The Listeners (novel)

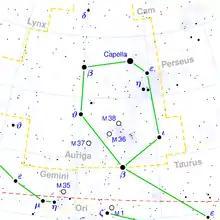
A map of the constellation Auriga, showing the star Capella.

Two years later, MacDonald and his wife have had a child, Robert MacDonald, Jr. (known as "Bobby"). MacDonald is interviewed by a journalist, George Thomas. Thomas is skeptical of The Project's cost. He also confronts MacDonald with the views of a new Christian sect, the Solitarians, led by the elderly preacher Jeremiah Jones. Jeremiah (he prefers to use only his first name) believes that humanity is alone in the universe, and that the search for extraterrestrial intelligence borders on heresy. That night, as Thomas visits the MacDonald household, The Project receives a message from the region of the star Capella in the constellation Auriga. The message is badly degraded by static, but appears to be early radio and audio-only television signals beamed back at the Earth from an alien race. MacDonald releases the news to the entire world.